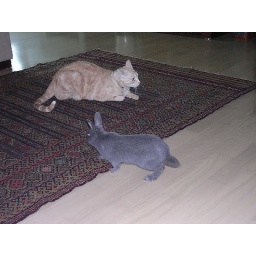
Gilles' cat &amp;amp; Babo play around the house